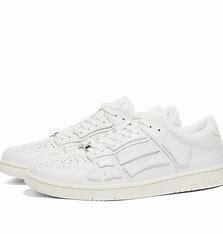
Brand: Amiri
Model: Skel Top